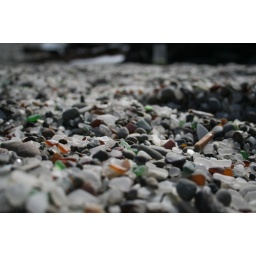
Glass pebbles in glass beach